Kseniya Poznyak

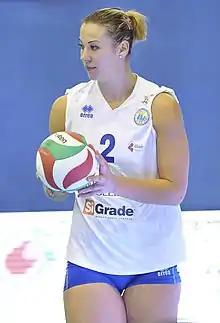
Koçyiğit in 2011

Kseniya Poznyak (née Kovalenko; born 21 November 1986) is a Belarusian-born Azerbaijani former professional volleyball player. She represented Azerbaijan women's national team on international level and was part of the squad at the 2006 and 2018 FIVB World Championships, as well as 6 editions of the European Championship (2005, 2009, 2011, 2013, 2015, 2017).